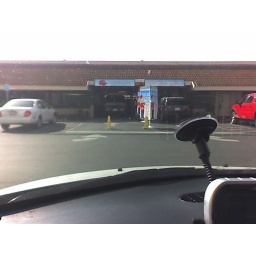
Waiting in line to get oil change and car wash. My car is quite dirty from all o